Adelaide leak

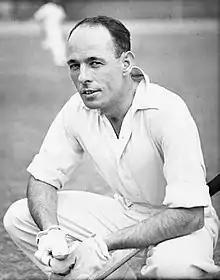
A cricketer in the field

Until he read Warner's "Cricket Between Two Wars" during the Second World War, Fingleton was unaware that Warner assumed he was responsible for the leak. When he found out, Fingleton wrote to Warner, who replied that although he believed Fingleton to be the source, he would publish a correction if presented with evidence to the contrary. Fingleton did not pursue the case. Australian cricketer Bill O'Reilly wrote that during the 1948 tour of England, he and Fingleton confronted Warner, who apologised as he no longer believed Fingleton to be the culprit. Fingleton thought the belief he was responsible cost him a place on the 1934 tour to England, although there were other possible factors in his exclusion. According to Fingleton, Woodfull later told him that the controversy had led to his missing selection. A letter which Woodfull wrote to Fingleton in 1943 stated "I can assure you that I did not connect your name with the passing on of that conversation."